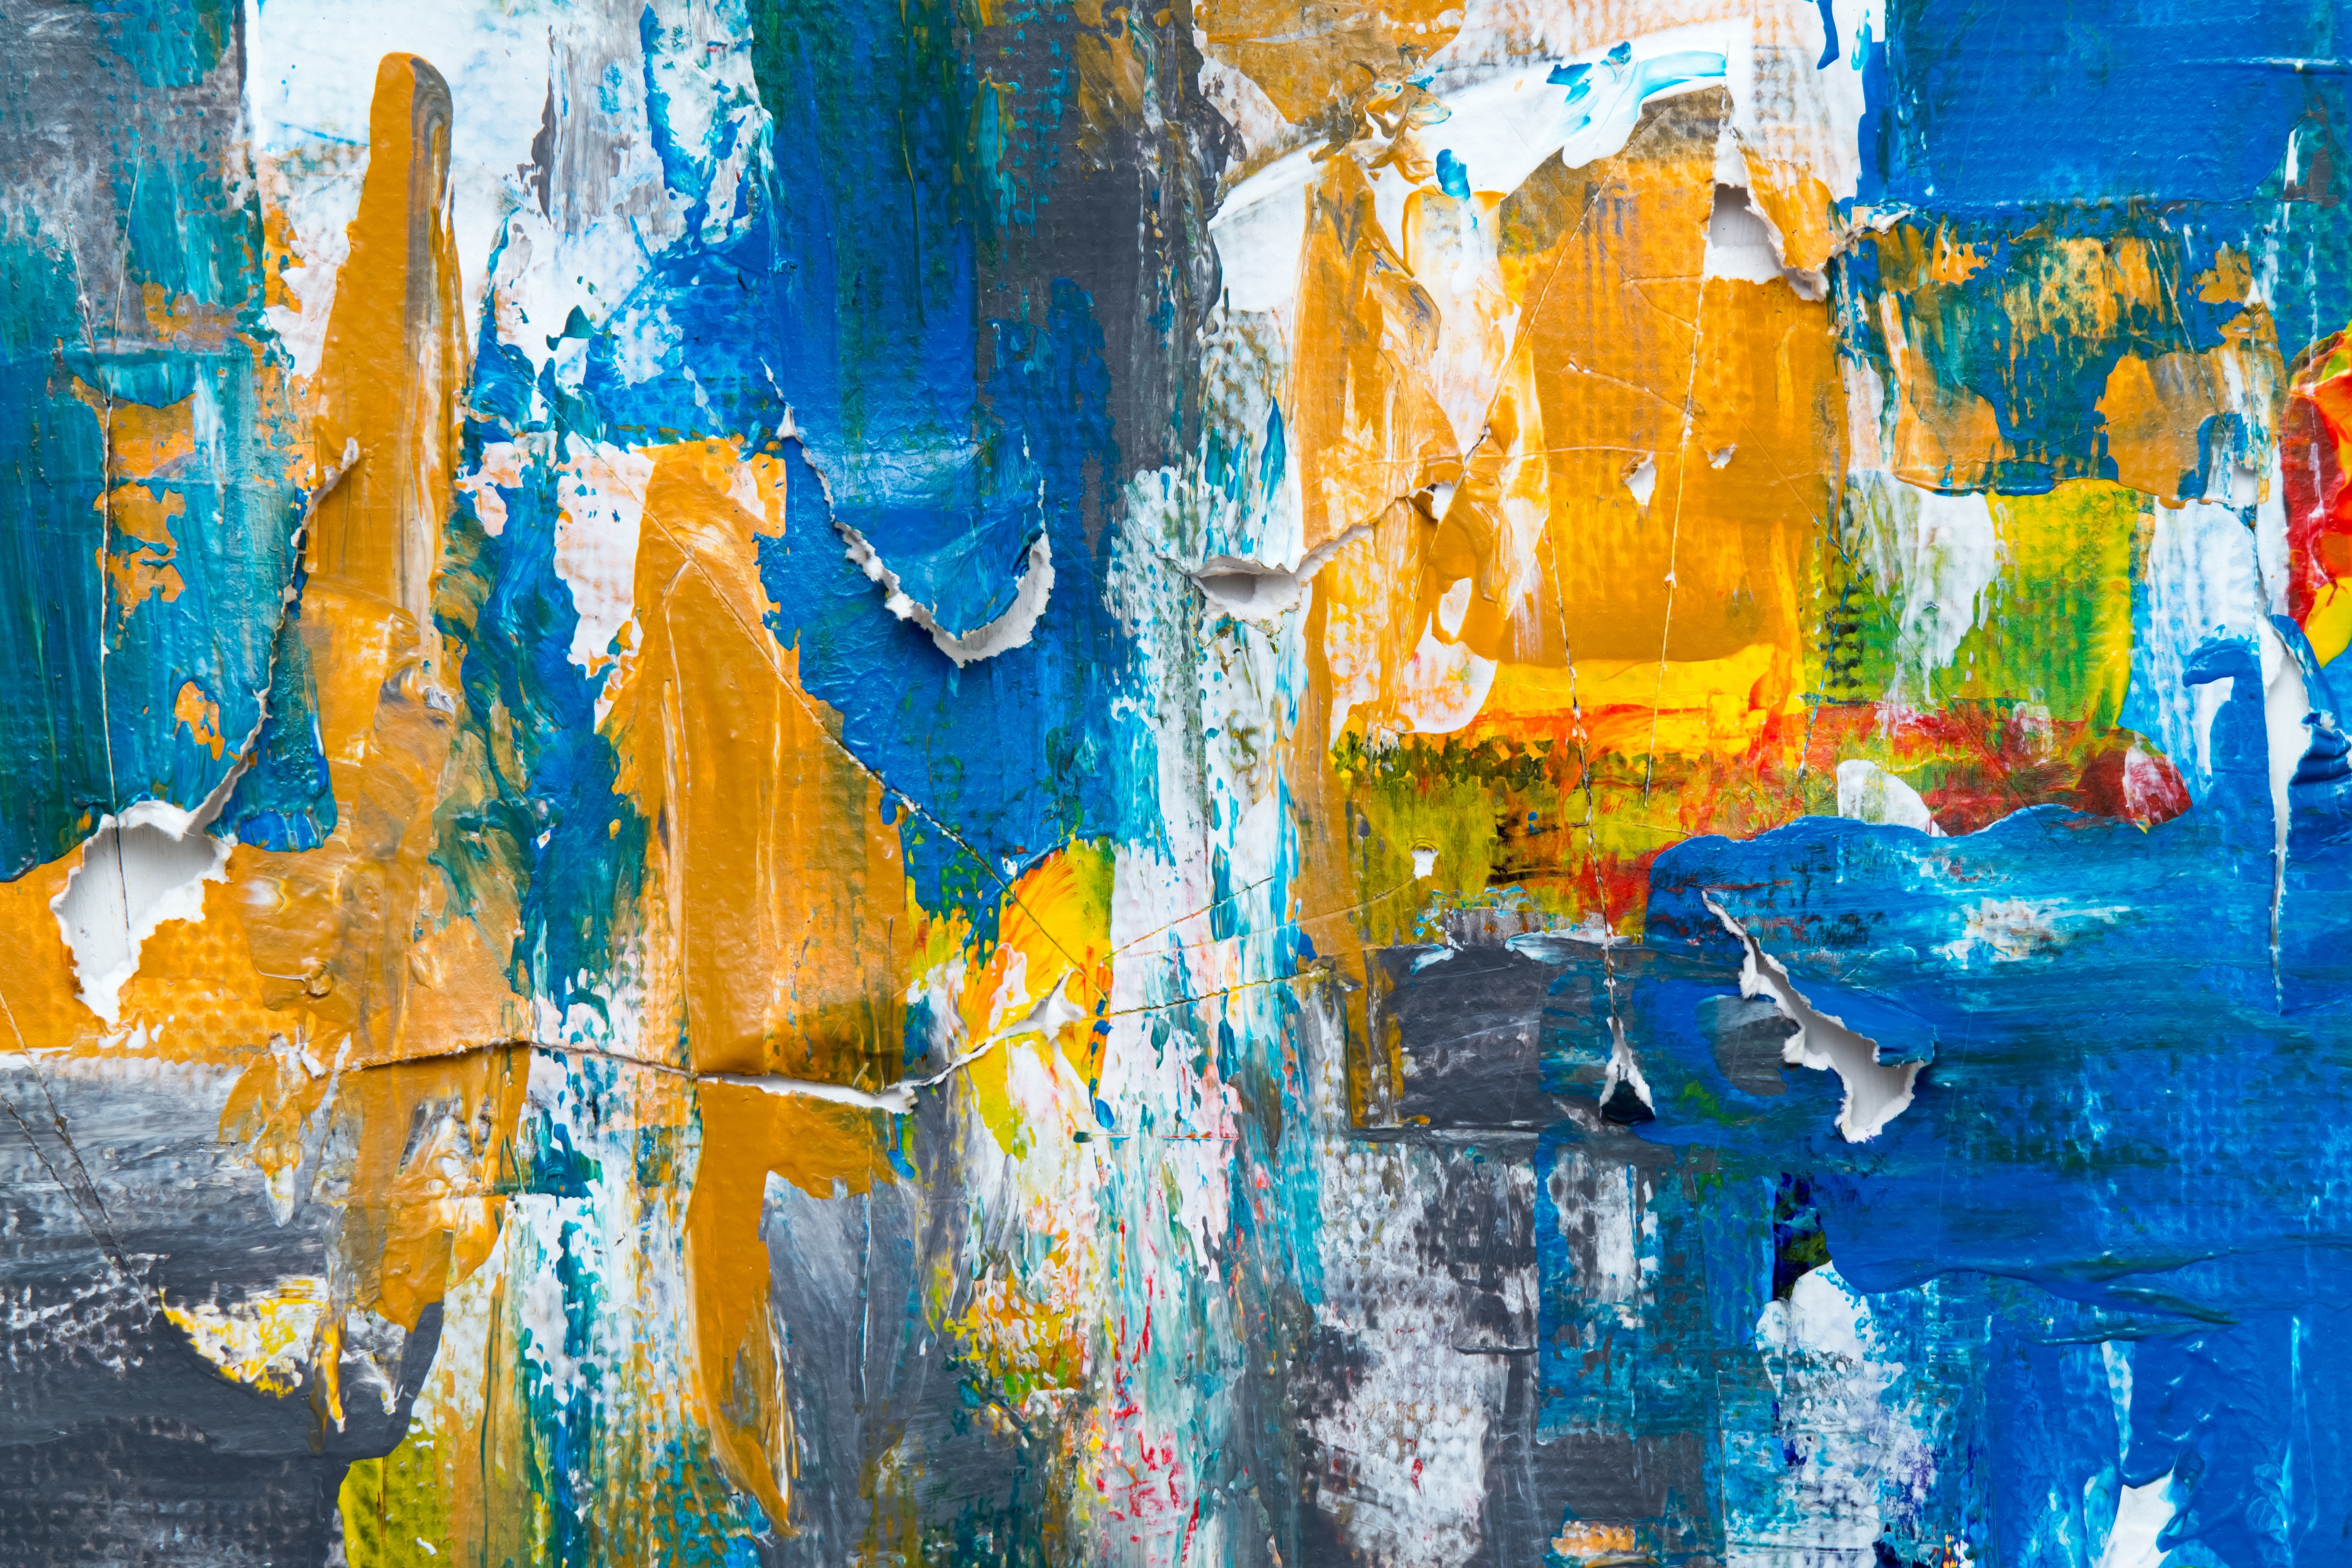
blue, water, modern art, painting, yellow, art, acrylic paint, majorelle blue, visual arts, Colorfulness, paint, artwork, watercolor paint, city